Brandon Barnes (baseball)

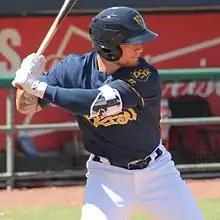
Barnes with the New Orleans Baby Cakes in 2017

On December 16, 2016, Barnes signed a minor league contract with the Miami Marlins. In 109 games for the Triple–A New Orleans Baby Cakes, he batted .276/.331/.420 with 11 home runs, 49 RBI, and 15 stolen bases. Barnes elected free agency following the season on November 6, 2017.